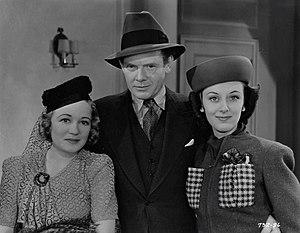
Winifred Elaine « Wynne » Gibson, née le 3 juin 1898 à New York et morte le 15 mai 1987 à Laguna Niguel, est une actrice américaine.
La Loi de la pègre est un film américain réalisé par James Cruze, sorti en 1938.